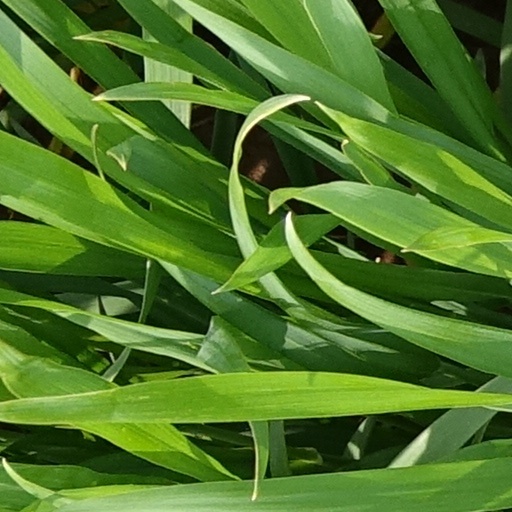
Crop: wheat